Blowback (film)

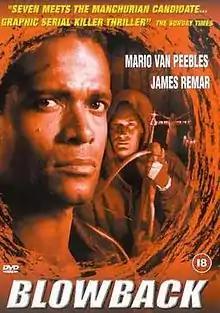

Blowback is a 2000 thriller film directed by Mark L. Lester and starring Mario Van Peebles and James Remar.